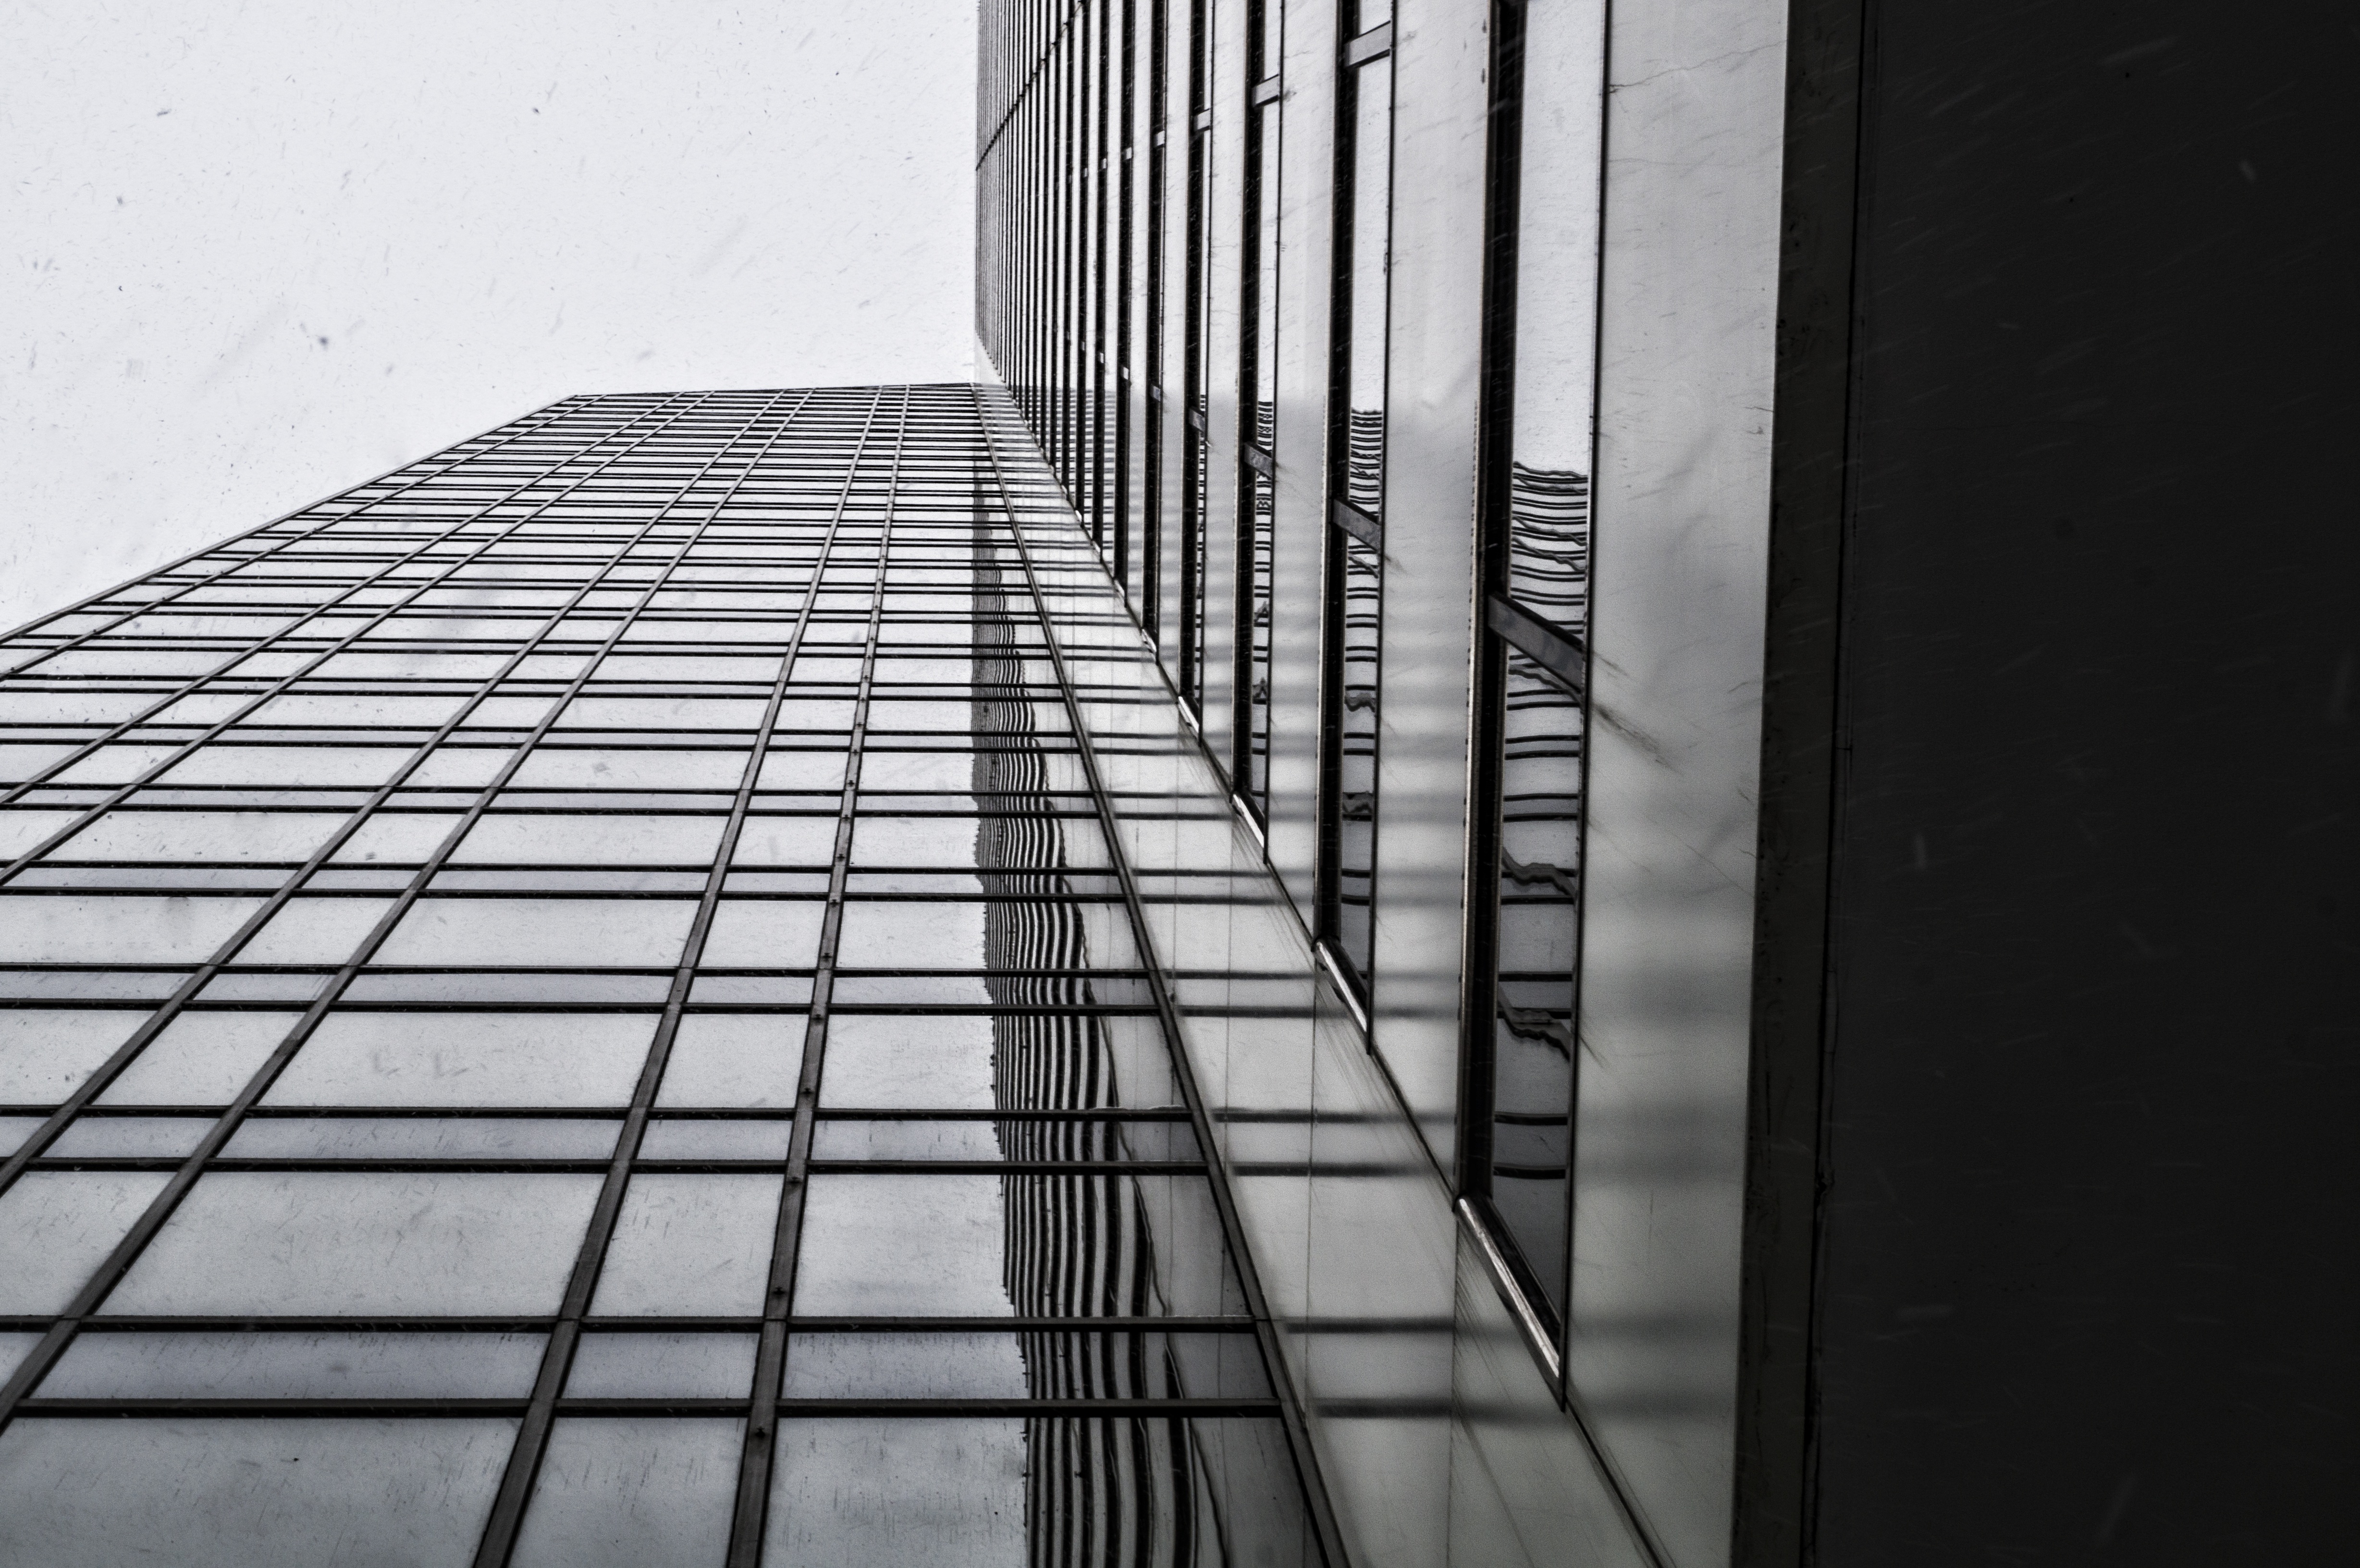
black and white, architecture, sky, white, window, glass, building, city, skyscraper, urban, steel, construction, line, reflection, high, facade, black, monochrome, modern, futuristic, design, symmetry, mirror, shape, monochrome photography